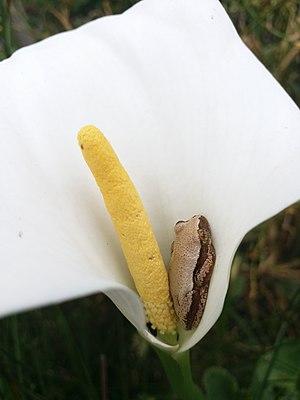
Afrixalus knysnae est une espèce d'amphibiens de la famille des Hyperoliidae.